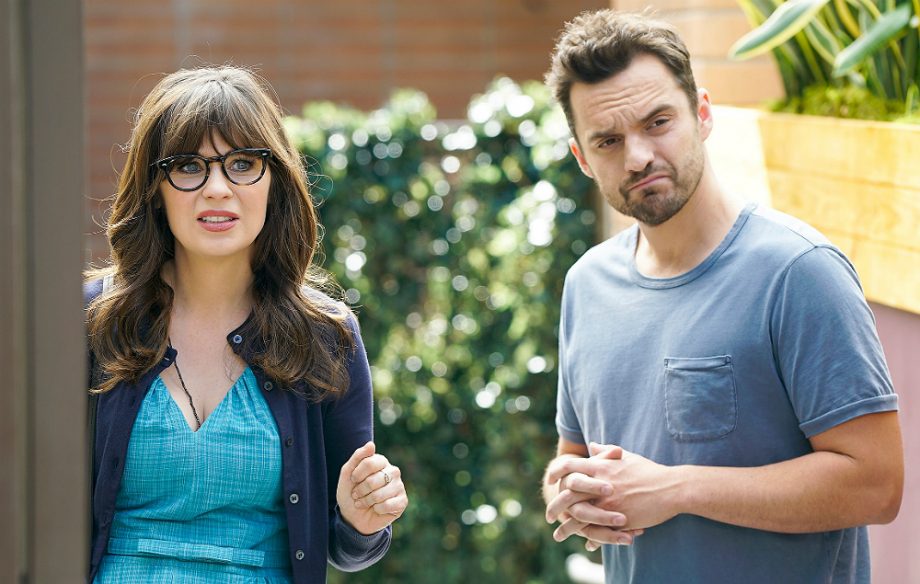
Gender: women